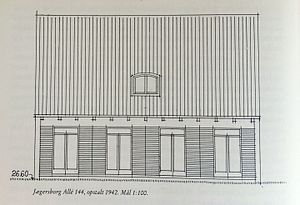
Poul Kjærgaard / Liv og gerning
Enfamiliehus, Jægersborg Allé 144, Gentofte (1942)
Enfamiliehus, Jægersborg Allé 144, Gentofte (1942)
Poul Ernst Kjærgaard var en dansk arkitekt. Kjærgaard var professor i bygningskunst med byggeteknik som speciale ved Kunstakademiets Arkitektskole i København fra 1953 til 82.